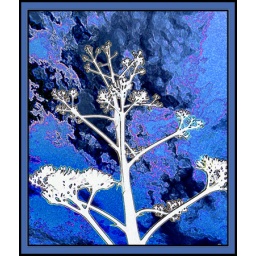
Stalk and blooms of Century plant (Agave americana) against blue winter sky, Miami, Florida